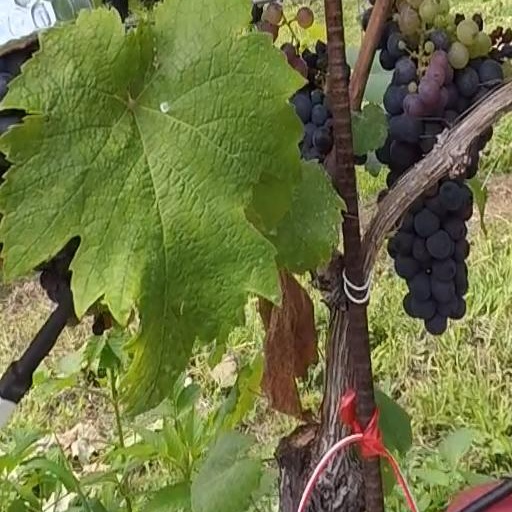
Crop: grape